Education in Cameroon

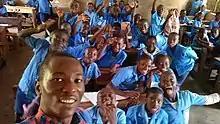
Computer science students in class

Researchers from the PanAf Project Cameroon found that female students now use social internet networks more for pedagogical reasons than the traditional thought of searching for boyfriends. The most used social internet networks included Facebook, Myspace, Hi-5, WhatsApp, Aidforum and Commentcamarche.